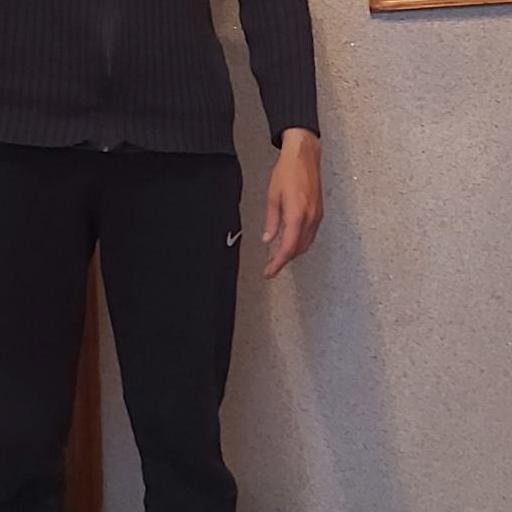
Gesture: no_gesture